Jack the Ripper in fiction

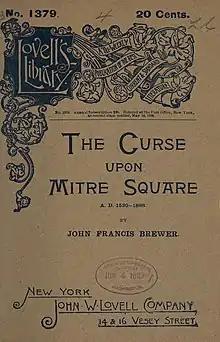
Title page of "The Curse Upon Mitre Square", 1888

Works of fiction inspired by the Whitechapel murders arose immediately after the atrocities were committed. The short Gothic novel "The Curse Upon Mitre Square" by John Francis Brewer, which features the murder of Catherine Eddowes in Mitre Square as a key plot element, was published in October 1888. Among works by other authors, "In Darkest London" by Margaret Harkness, who used the pseudonym John Law, was published in 1889. Harkness depicts the Ripper as a non-Jewish slaughterman who hides among the Jews in the East End of London.